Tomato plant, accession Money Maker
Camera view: horizontal (90 deg, fisheye); turntable rotation: 300 degrees
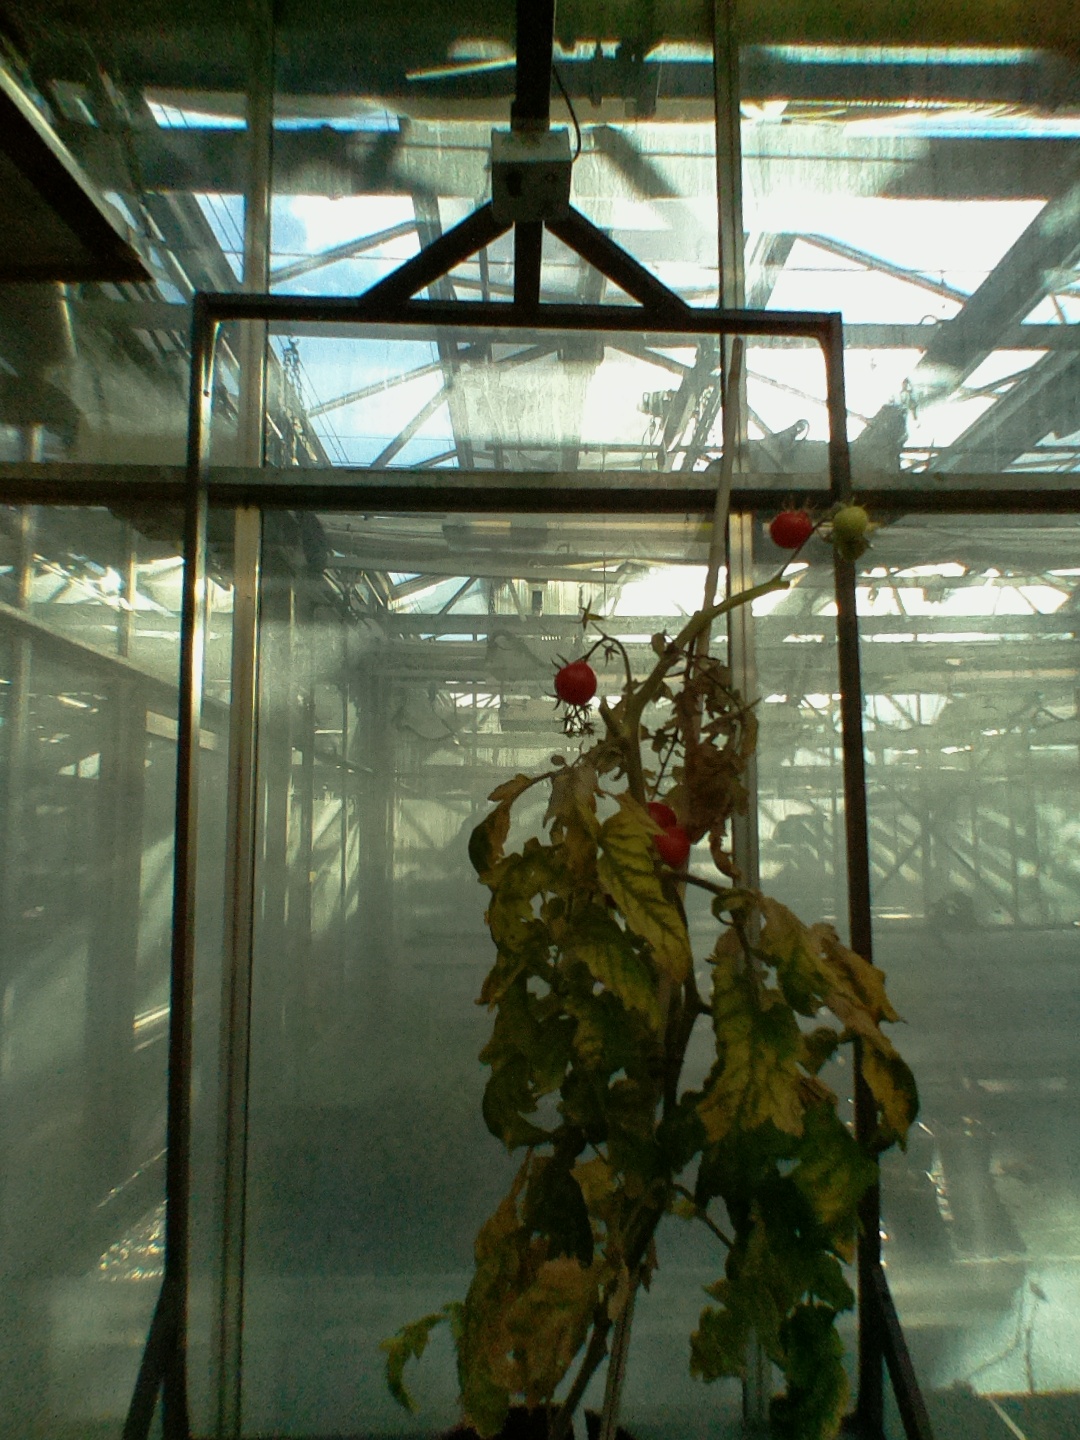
BBCH growth stage 85: 50%-60% of fruits show typical fully ripe color